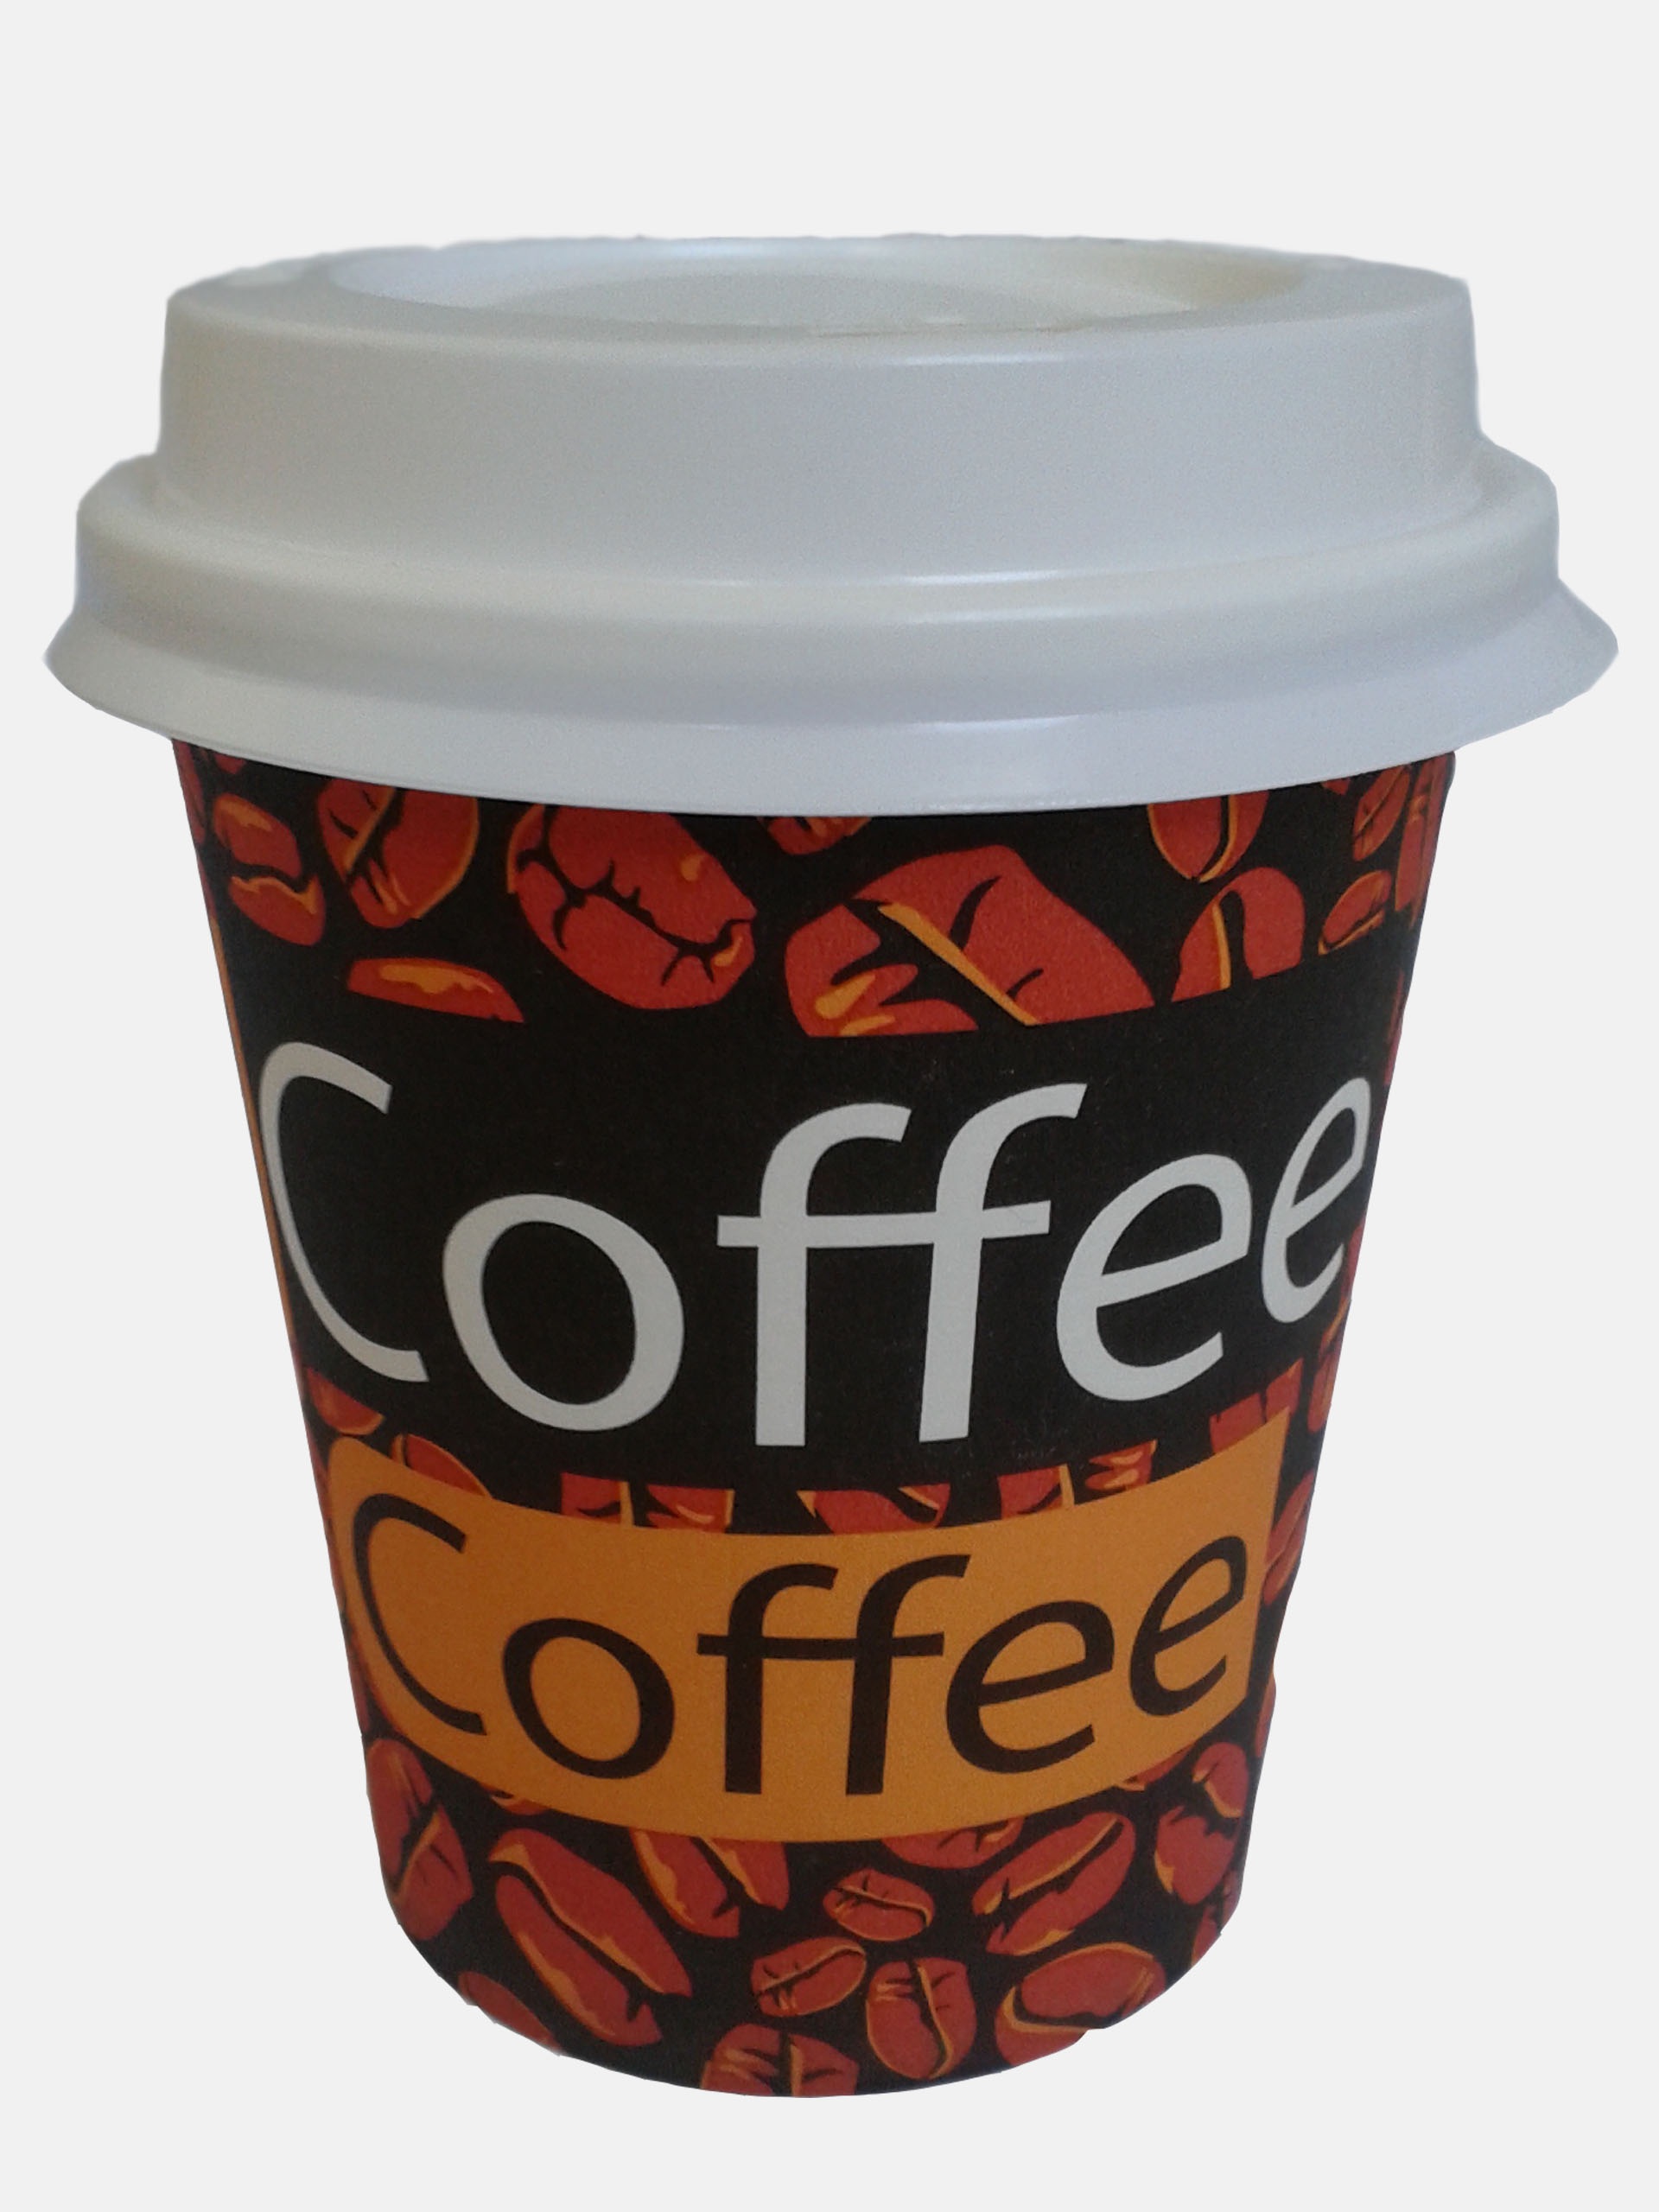
coffee, cup, food, mug, drum, coffee cup, tableware, product, cup of coffee, flowerpot, disposable cups, pint us, drinkware